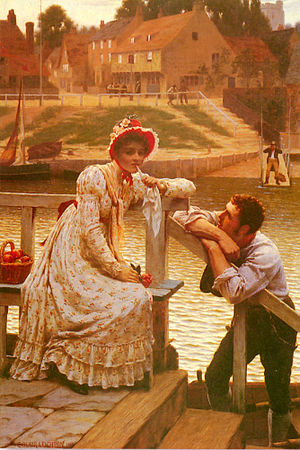
Edmund Leighton / Galleri
Edmund Blair Leighton var en engelsk maler i den historiske genre, der var specialiseret i regency- og middelaldermotiver.